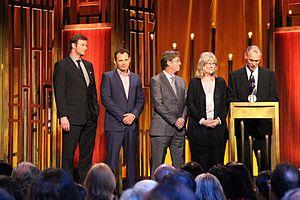
Lev Gorn est un acteur américain de théâtre, de cinéma et de télévision d'origine russe. Il est surtout connu pour son rôle d'agent du KGB Arkady Ivanovich Zotov dans The Americans. Par ailleurs, il a eu un rôle récurrent en tant que Mikhail Vassily Tal dans The Enemy Within et Eton Ben-Eleazer dans Sur écoute. Il est parfois crédité comme Lev Gorens.